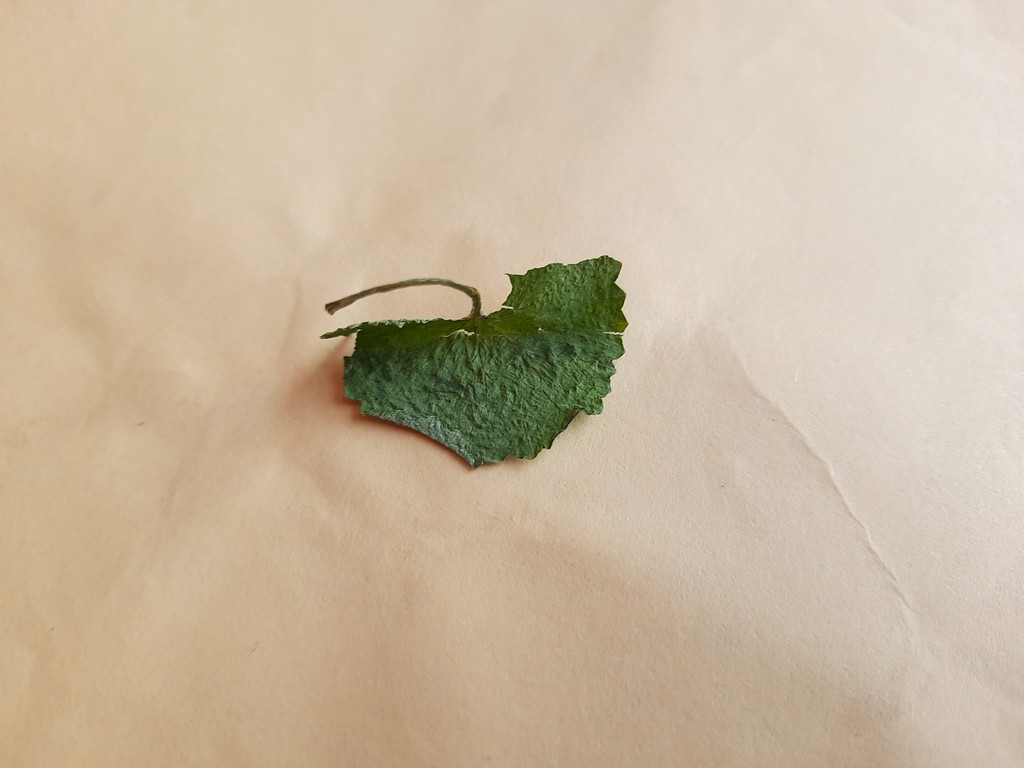
Label: Dried